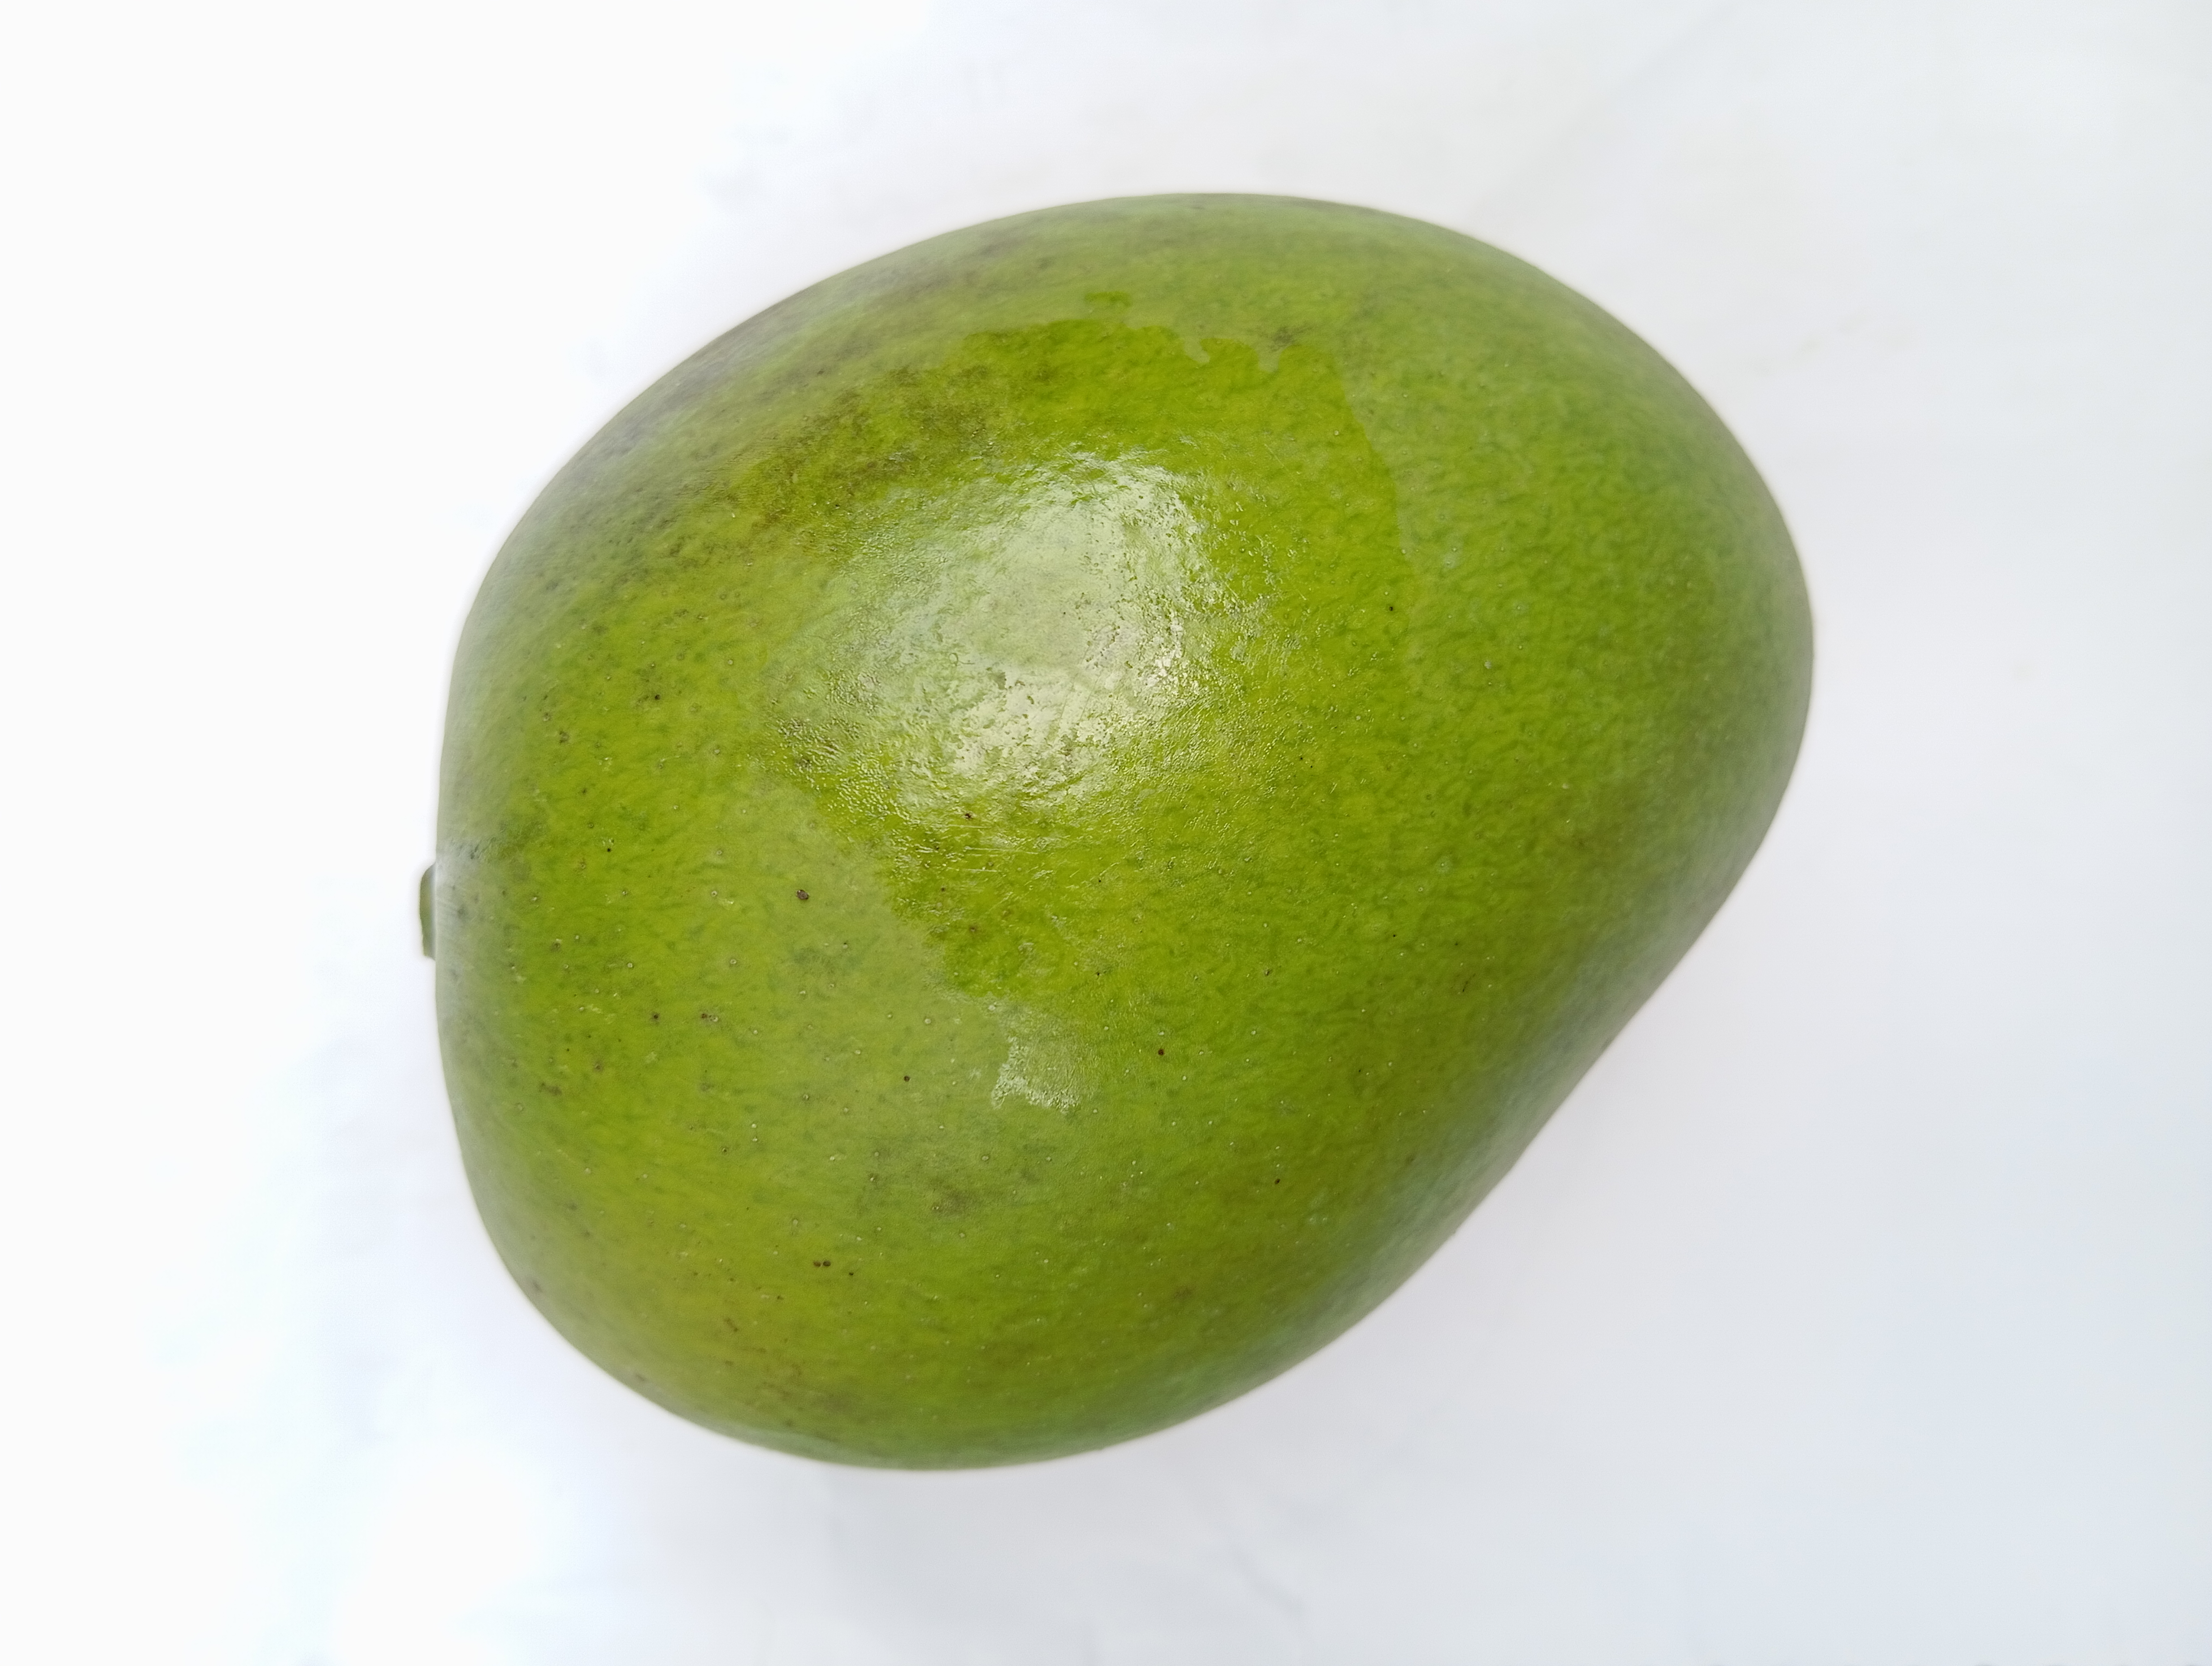
Mango variety: Harivanga